Kangaroo care

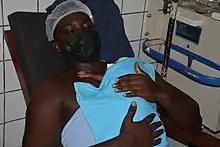
Kangaroo care by father in Cameroon

Both preterm and full term infants benefit from SSC for the first few weeks of life with the baby's father as well. The new baby is familiar with the father's voice, and it is believed that contact with the father helps the infant to stabilize and promotes father to infant bonding. If the infant's mother had a caesarean birth, the father can hold their baby in SSC while the mother recovers from the anesthetic.